Bakudan Johnny

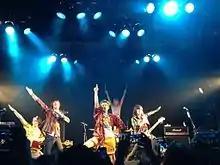

is a Japanese rock band formed in Hokkaido in 2010. The band consists of five members: Ryome, Kyosuke, Romantic Yasuda, Kobori Fire and Taichi Thunder.